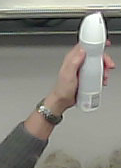
Product: rexona_spray